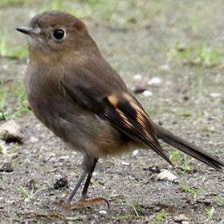
Species: PINK ROBIN
Scientific name: PETROICA RODINOGASTER
ImageNet parent category: robin